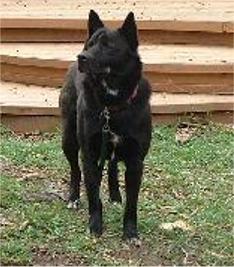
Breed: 201-n000024-schipperke